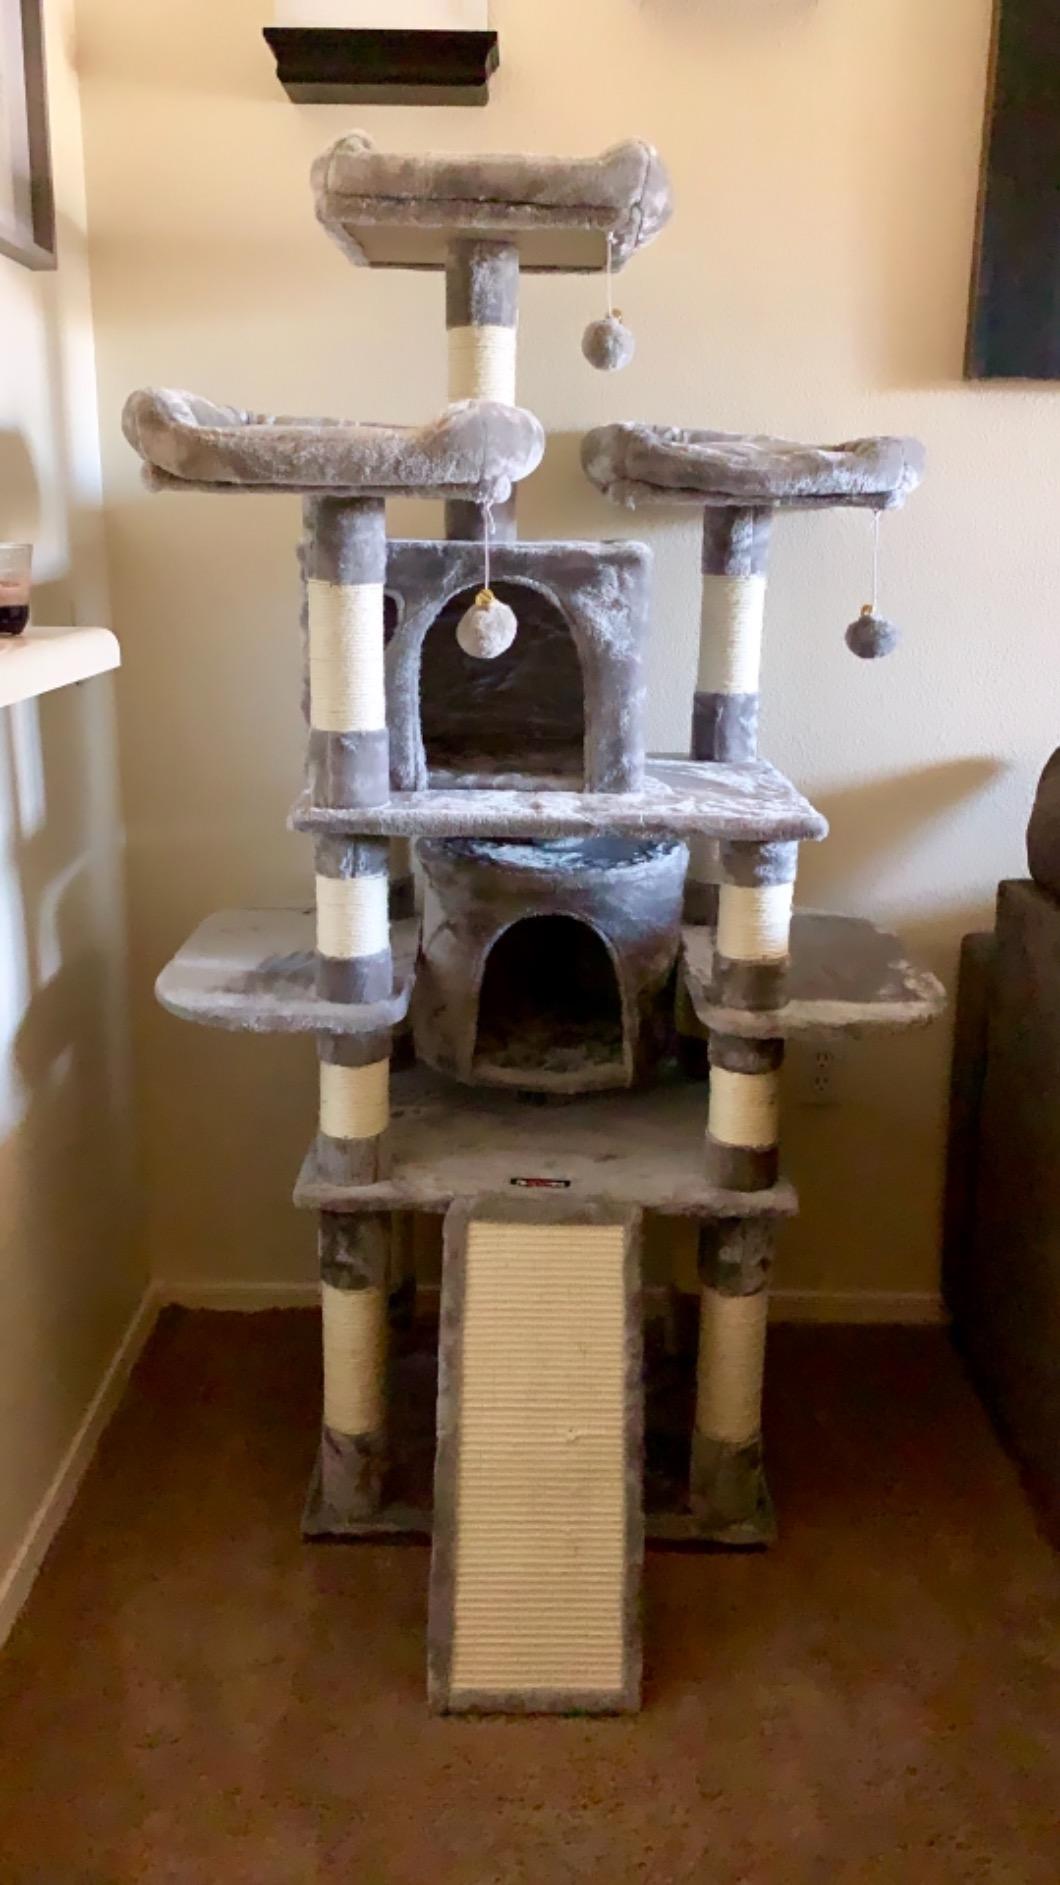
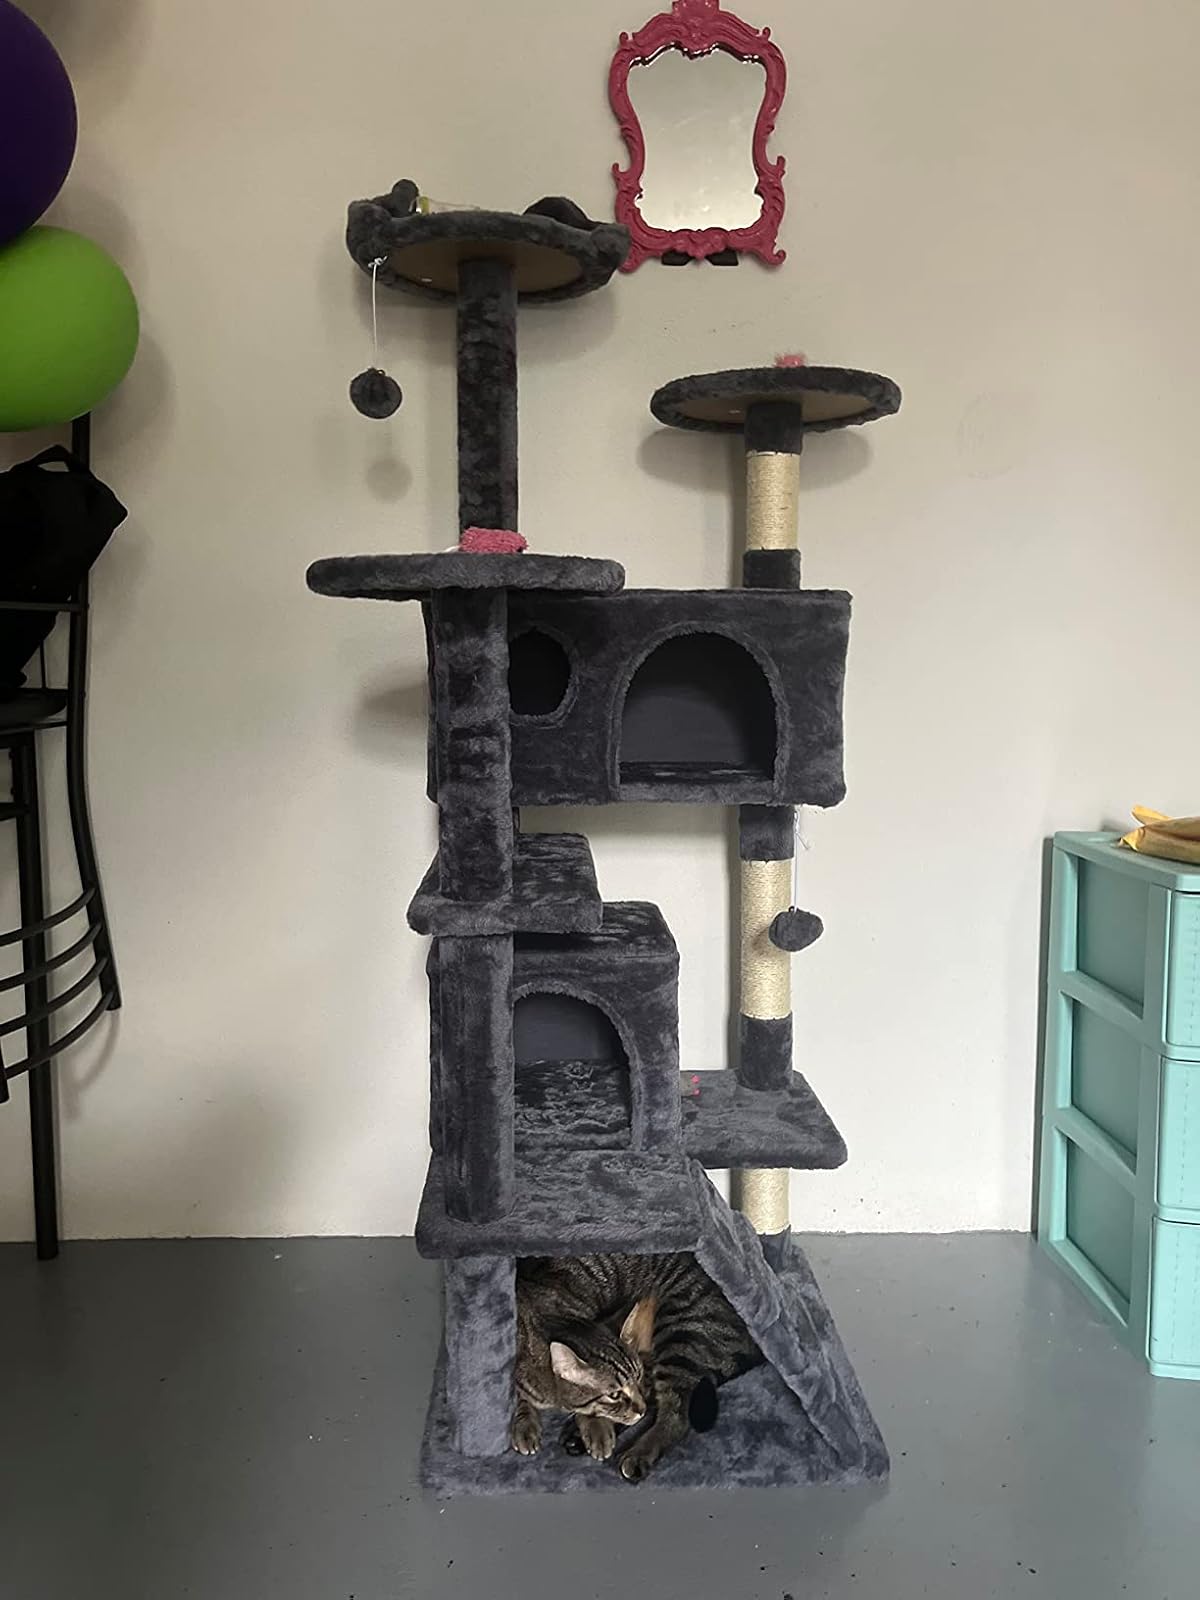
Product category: items_cat tree
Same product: no